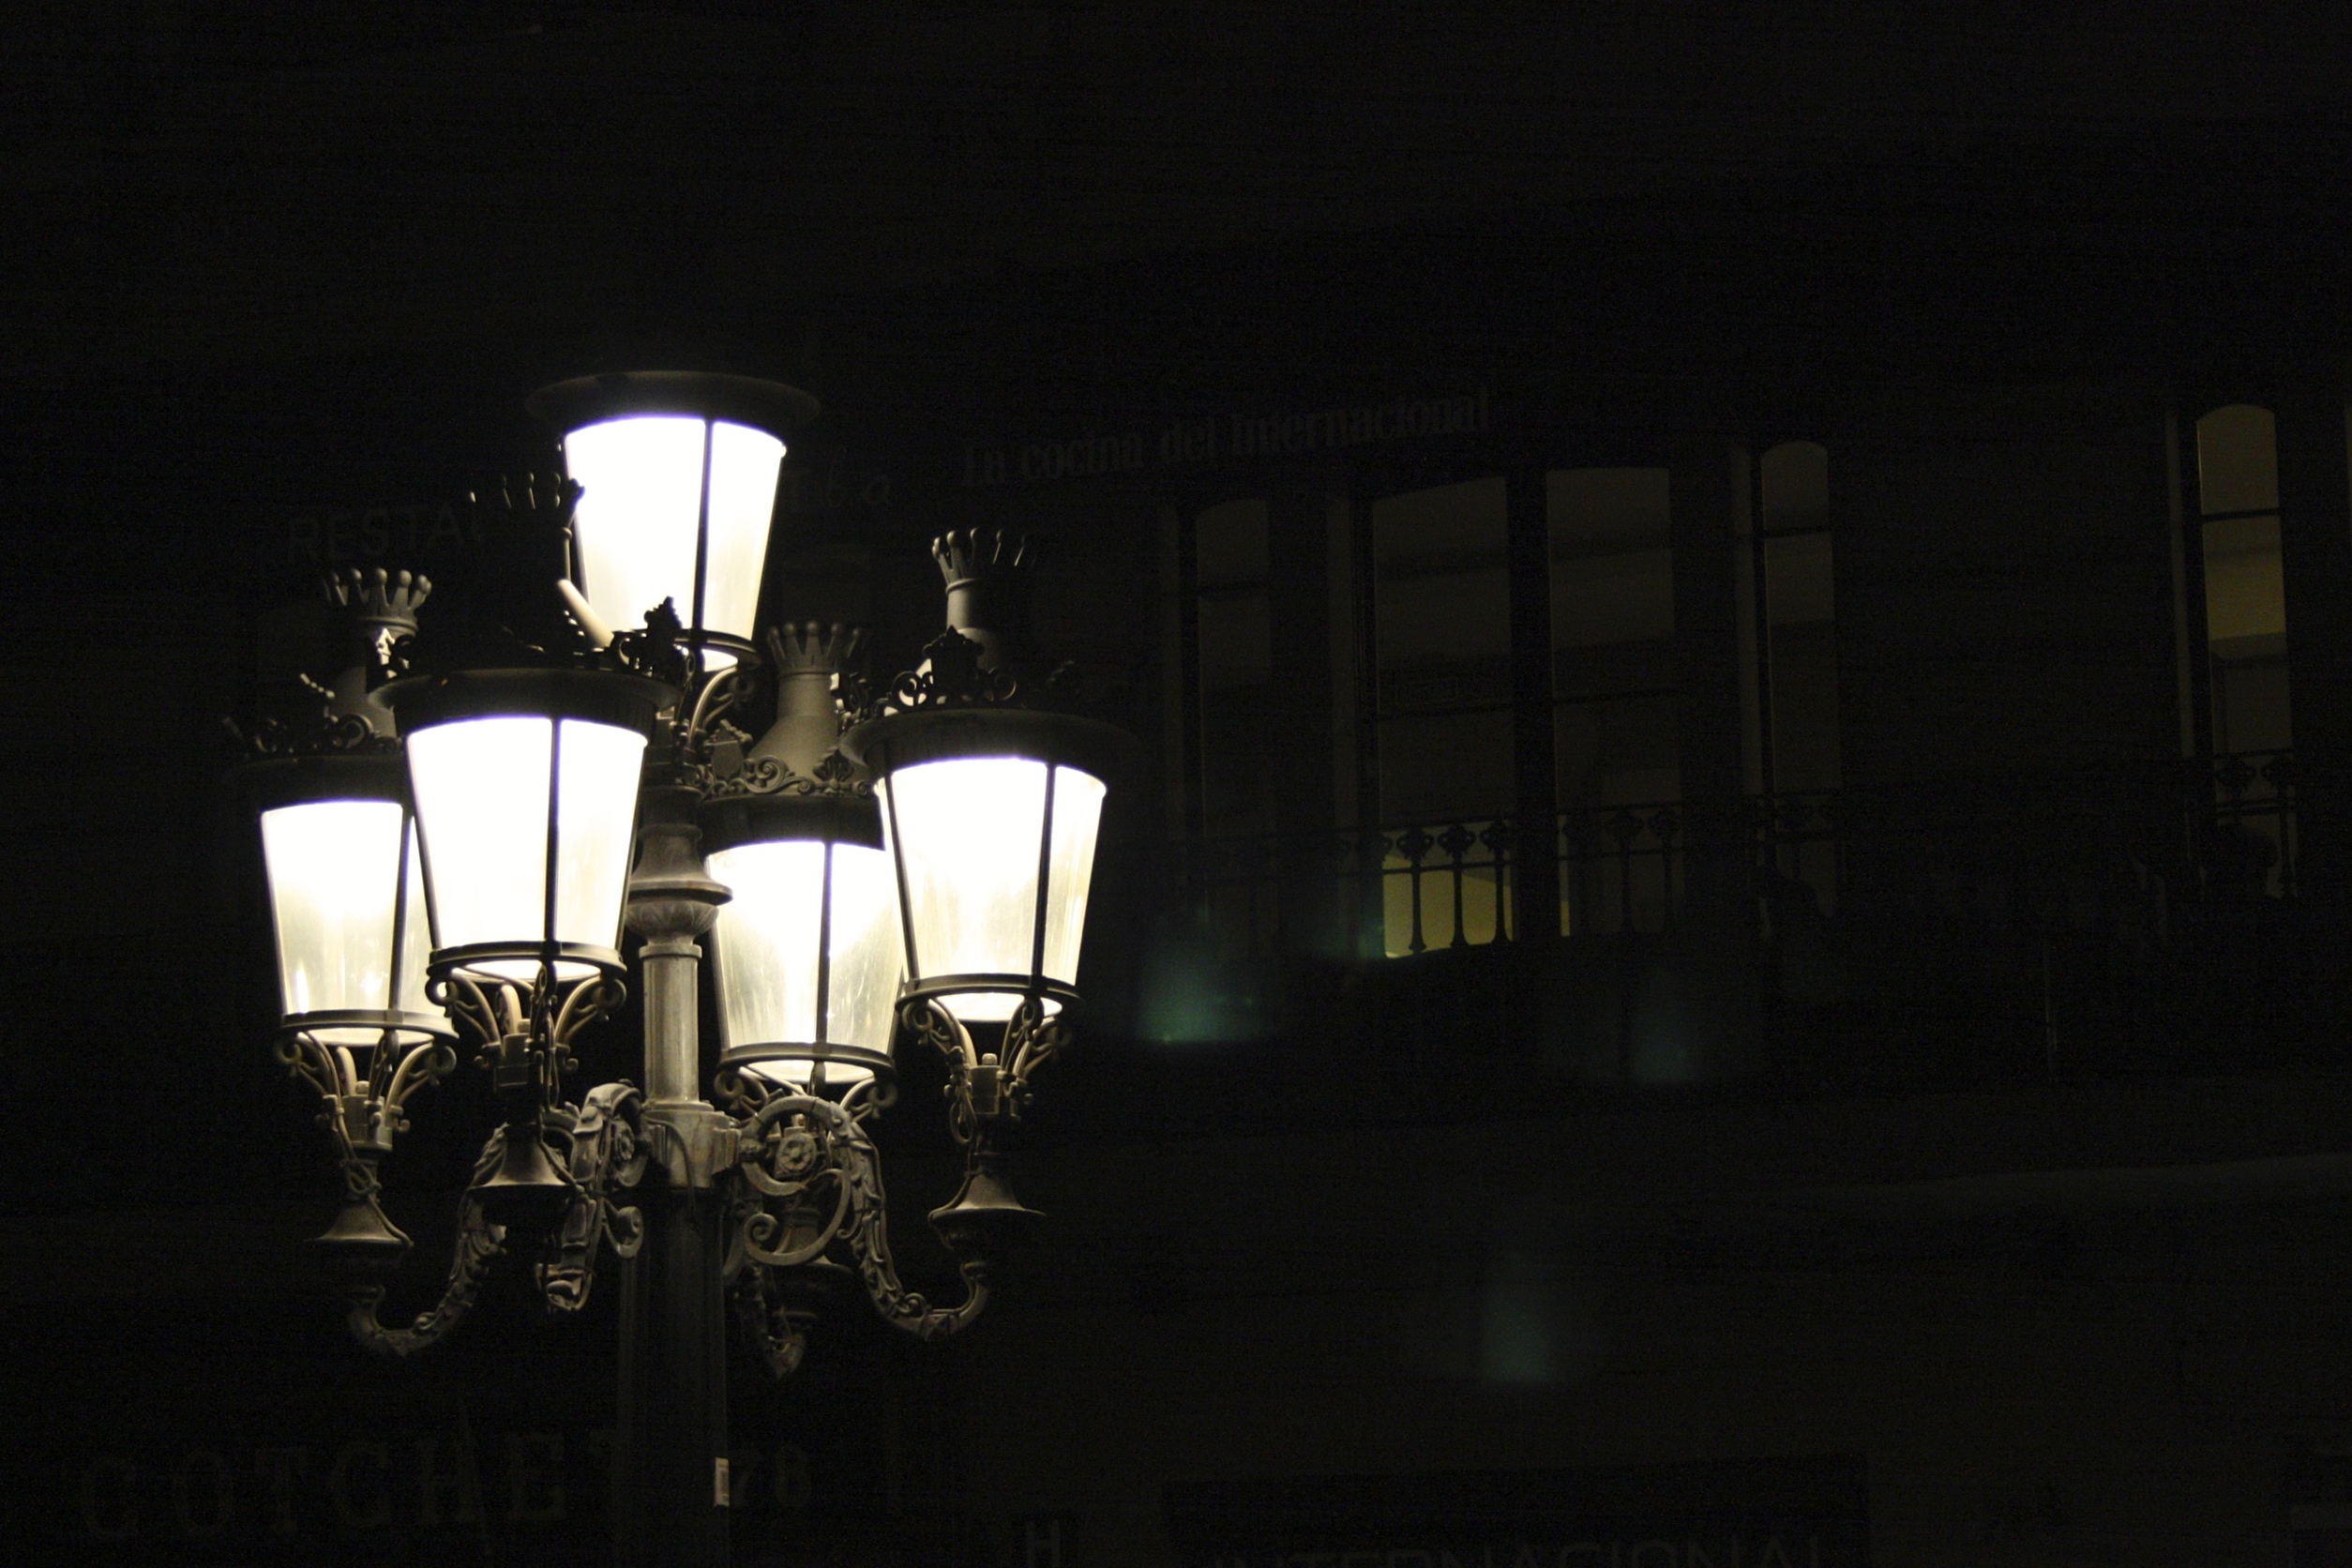
light, glowing, architecture, street, night, city, urban, travel, dark, evening, lantern, darkness, nightlife, street light, lighting, illuminated, outdoors, light fixture